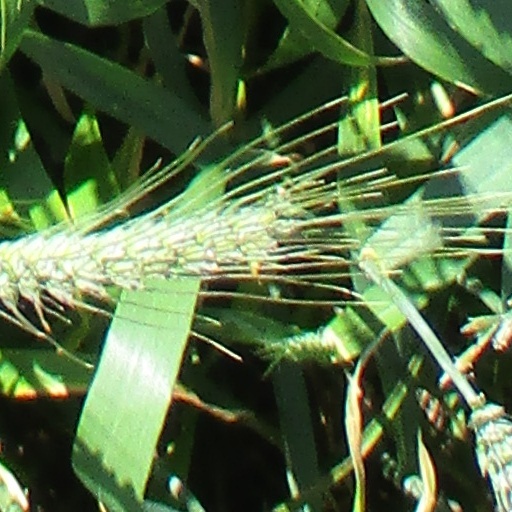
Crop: wheat